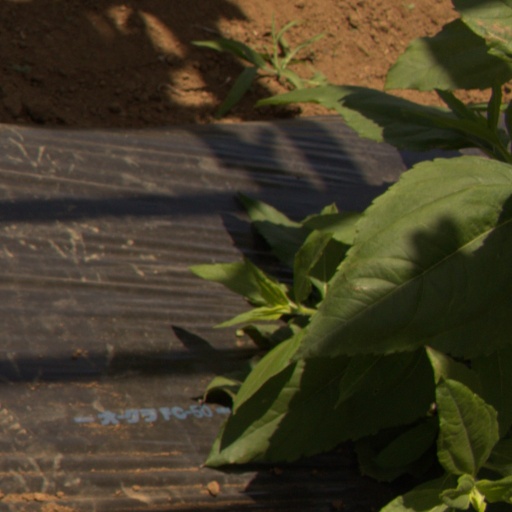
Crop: Jerusalem artichoke